Yale Union Laundry Building

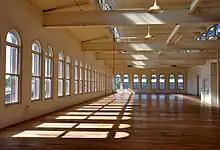

By 1931, more than 80 percent of the services offered by industrial laundries were sold to individual families. However, as the Great Depression continued, many people could no longer afford the services, and business declined. The decline continued after World War II when electric washers and dryers meant for home use became affordable to a large percentage of the populace. As individual customers disappeared, factory laundries turned to specialized services such as washing diapers or linens. In 1950, the American Linen Supply Company bought the Yale Laundry Company. In 1959, Perfect Fit Manufacturing began to use the building to make auto seat covers, tire covers, and other automotive fabrics. Perfect Fit remained in the building through 2006.